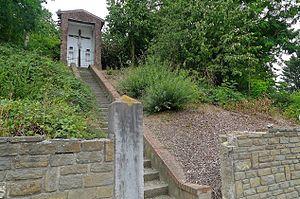
Faimes est une commune francophone de Belgique située en Région wallonne dans la province de Liège, ainsi qu'un hameau en faisant partie. Ils se trouvent dans la région naturelle de Hesbaye.